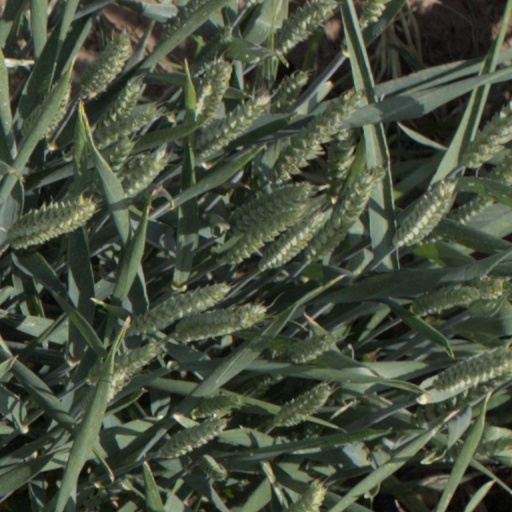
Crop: wheat